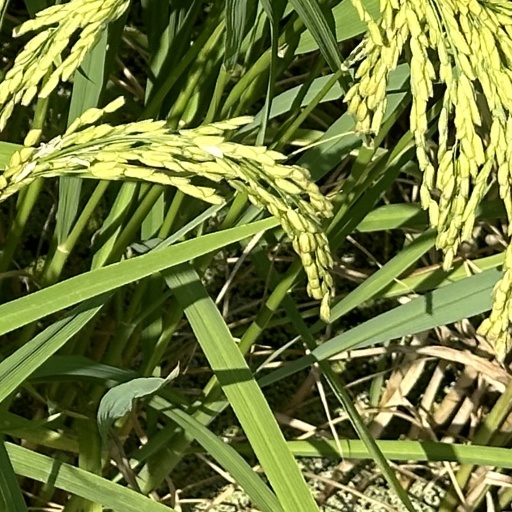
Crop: rice